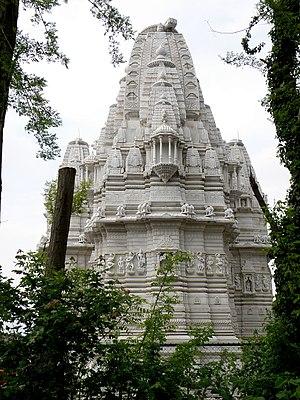
Anvers, Belgique. Temple jaïn dans le district de Wilrijk.
Le temple jaïn d'Anvers est un temple jaïn. Situé dans le district de Wilrijk à Anvers pour un budget estimé de 15 à 25 millions d'euros, il est financé par la communauté jaïne de la ville, bien représentée parmi les ressortissants indiens de la ville actifs dans l'industrie et le commerce du diamant. Cette activité diamantaire fait de la Belgique le premier partenaire économique européen de l'Inde.